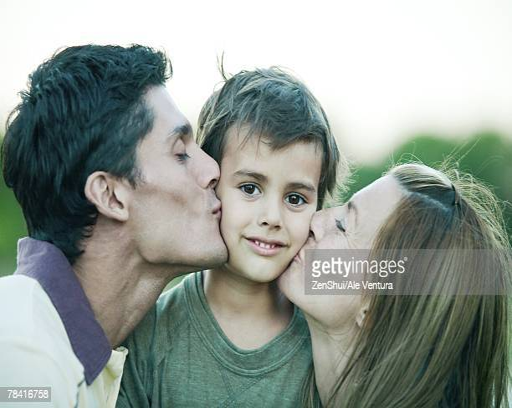
boy being kissed on both cheeks by parents , smiling at camera